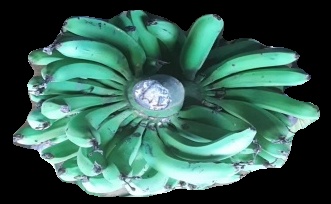
Variety: pachbale
Grade: grade1